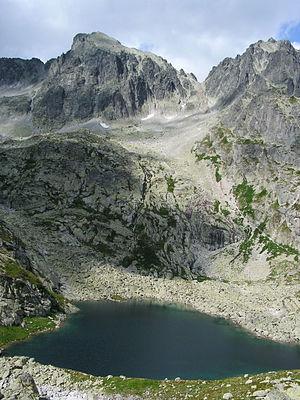
Les Baranie rohy sont un sommet de la Slovaquie et de la chaîne des Hautes Tatras. Ils culminent à 2 526 mètres d'altitude.
Le Spišský štít est un sommet de la Slovaquie et de la chaîne des Hautes Tatras. Il culmine à 2 481 mètres d'altitude.